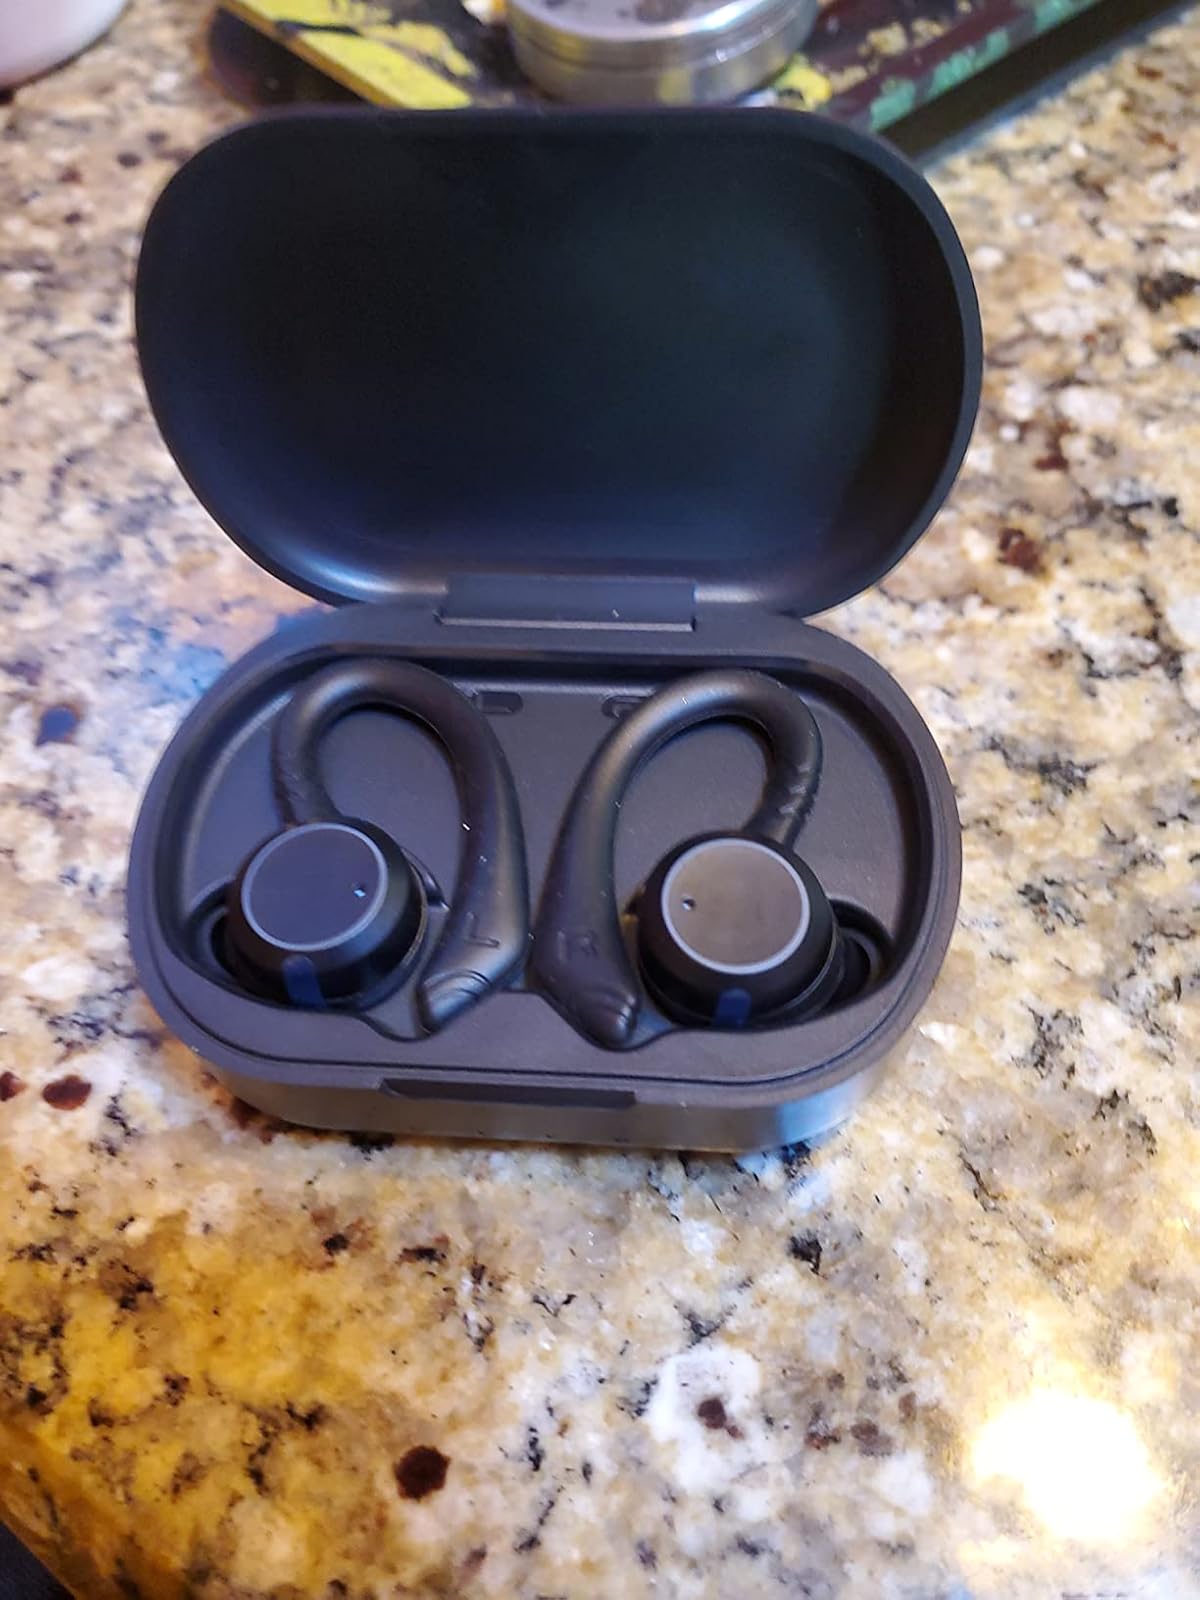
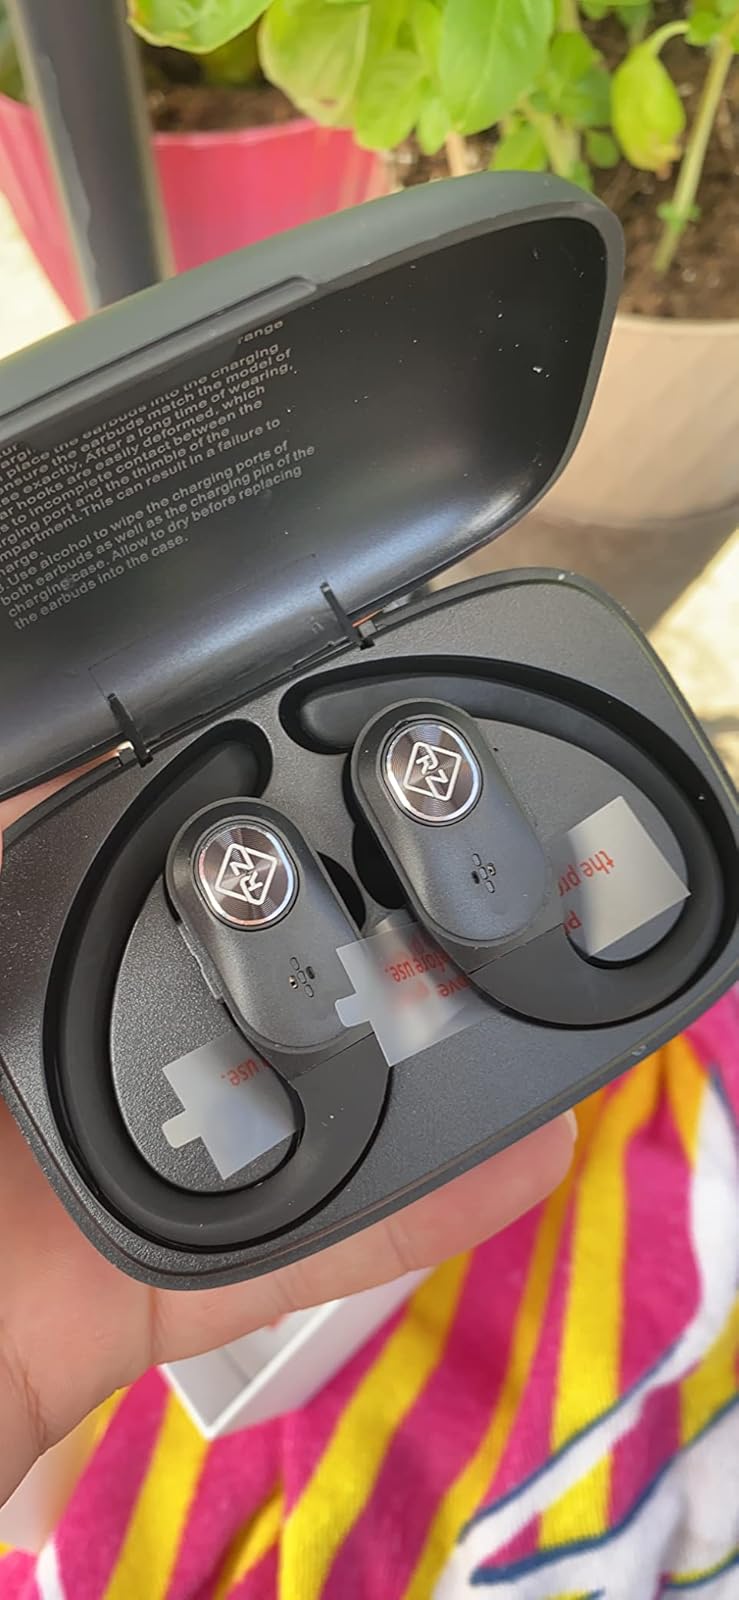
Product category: earbuds
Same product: no